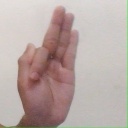
अक्षर: फ